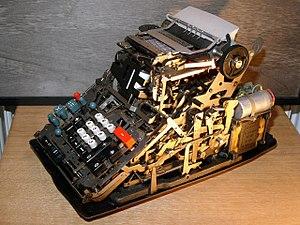
Une calculatrice ou calculette est une machine conçue pour simplifier et fiabiliser des opérations de calcul. D'abord mécanique, puis électromécanique, la machine à calculer est devenue électronique dans les années 1960, avec l'introduction de la première machine à calculer électronique en 1961, suivie d'une miniaturisation accélérée des circuits intégrés.
Une calculatrice mécanique, appelée selon l'époque machine à calculer ou machine arithmétique, est une machine conçue pour simplifier et fiabiliser des opérations de calculs, et dont le fonctionnement est principalement mécanique.